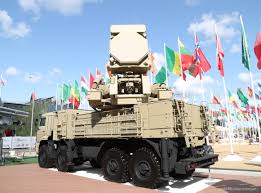
Label: Air Defense